Una-Sana Canton

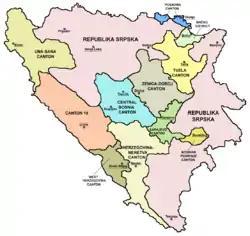
Cantons of the Federation of Bosnia and Herzegovina

The Una-Sana Canton (Serbian: Унско-сански кантон) is a federated state and one of the ten cantons of the Federation of Bosnia and Herzegovina in Bosnia and Herzegovina. It is located in the northwest of the country, a region known as Bosanska Krajina, and has been named after the rivers Una and Sana. Its cantonal seat is the city of Bihać.